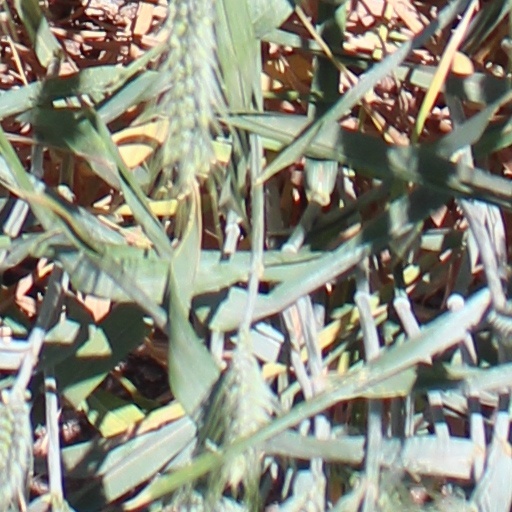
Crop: wheat